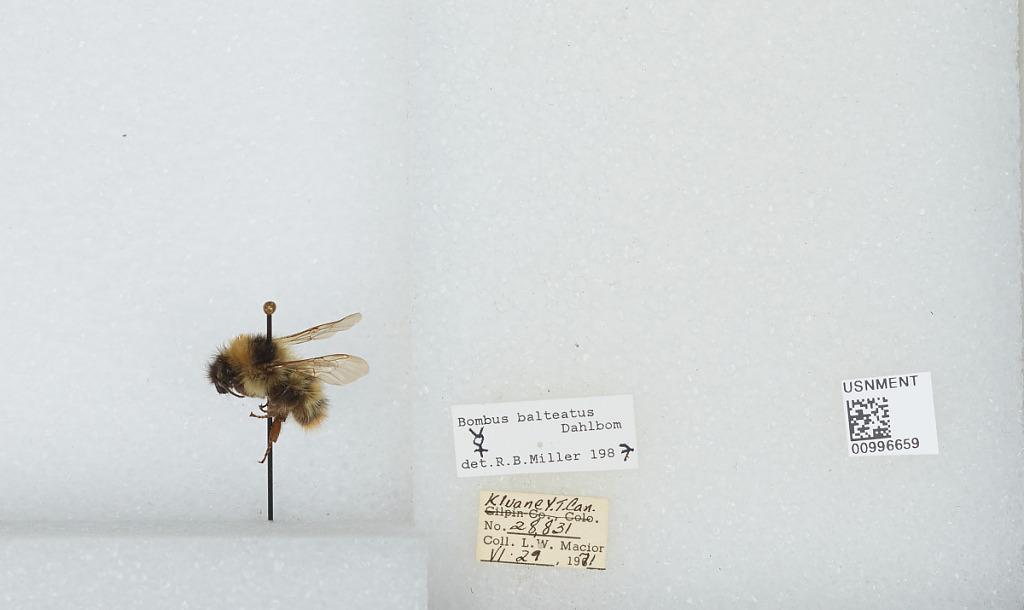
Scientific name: Bombus (Alpinobombus) balteatus Dahlbom
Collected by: L. Macior
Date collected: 1971-6-29
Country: Canada
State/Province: Yukon Territory
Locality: Kluane
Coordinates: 60.75, -139.5
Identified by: Miller, R. B.